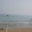
Label: sea